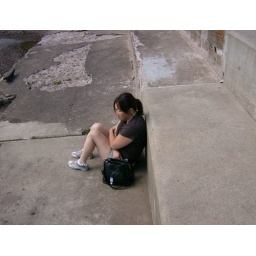
Shivery cold Carolyn, near the boat house at Glensheen Mansion.